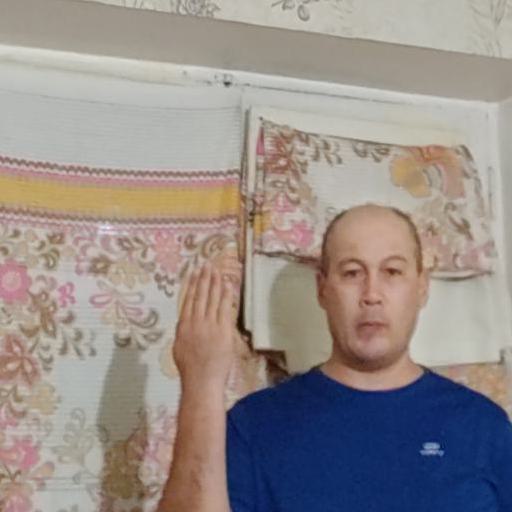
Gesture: stop_inverted